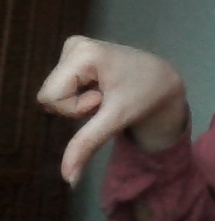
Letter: waw